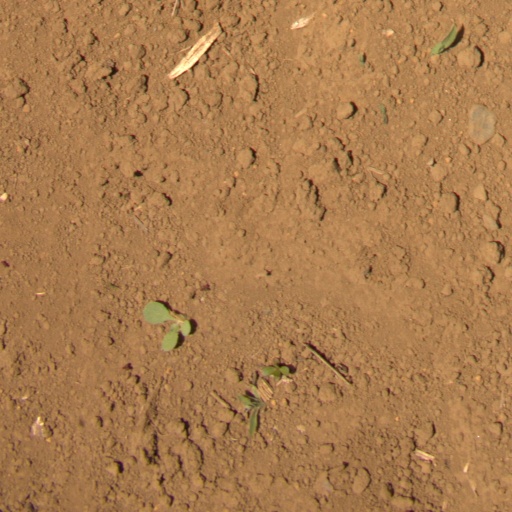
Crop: Jerusalem artichoke